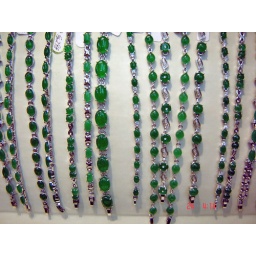
Hard stone that is usually green and is used in making ornaments and jewellery.